Kawasaki Ki-61

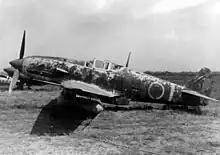
Kawasaki Ki-61 "Hien" with drop tank

The Kawasaki Ki-61 "Hien" (飛燕, "flying swallow") is a Japanese World War II fighter aircraft. Used by the Imperial Japanese Army Air Service, it was designated the "Army Type 3 Fighter" (三式戦闘機). Allied intelligence initially believed Ki-61s were Messerschmitt Bf 109s and later an Italian Macchi C.202, which led to the Allied reporting name of "Tony", assigned by the United States War Department. The design originated as a variant of the Kawasaki Ki-60, which never entered production. The Ki-61 became the only mass-produced Japanese fighter of the war to use a liquid-cooled inverted V engine. Over 3,000 Ki-61s were produced. Initial prototypes saw action over Yokohama during the Doolittle Raid on 18 April 1942, and continued to fly combat missions throughout the war.